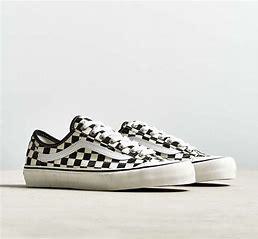
Brand: Vans
Model: Style 36 Decon Sf Skate